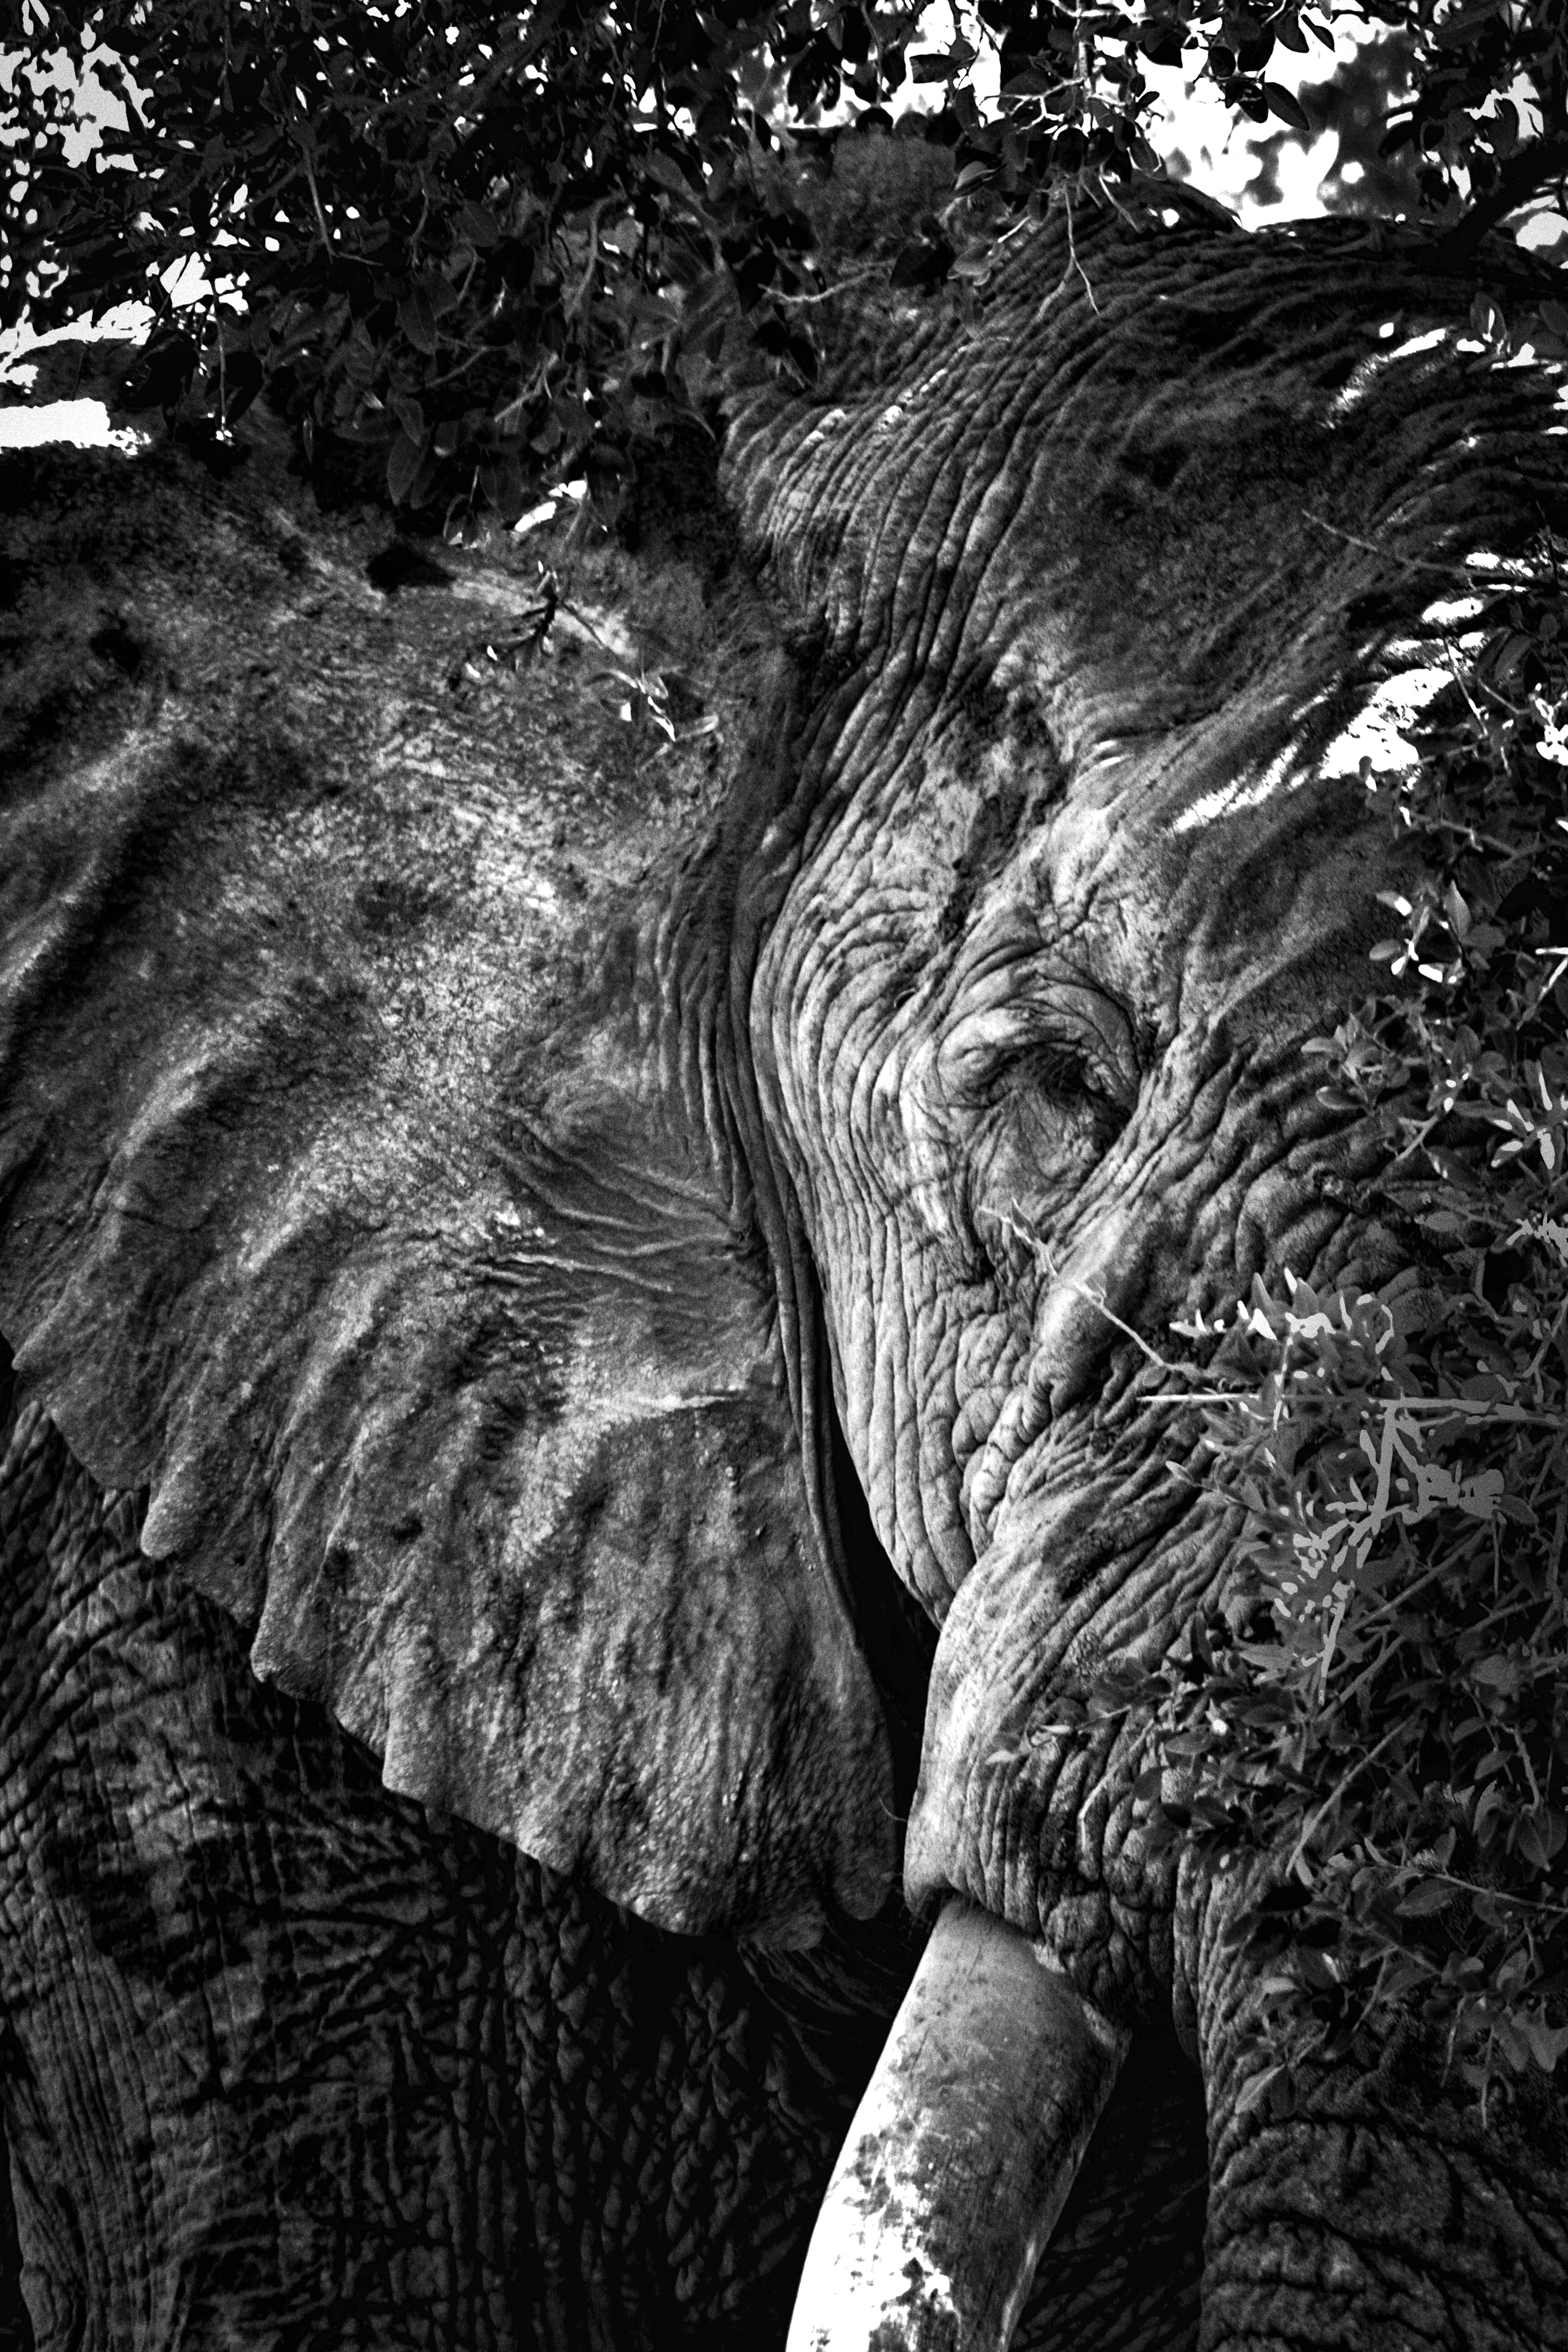
tree, black and white, trunk, animal, wildlife, africa, mammal, monochrome, elephant, tusk, ivory, endangered, large, safari, pachyderm, monochrome photography, elephants and mammoths